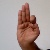
The image shows a hand gesture representing the letter 'F' in Indian Sign Language.